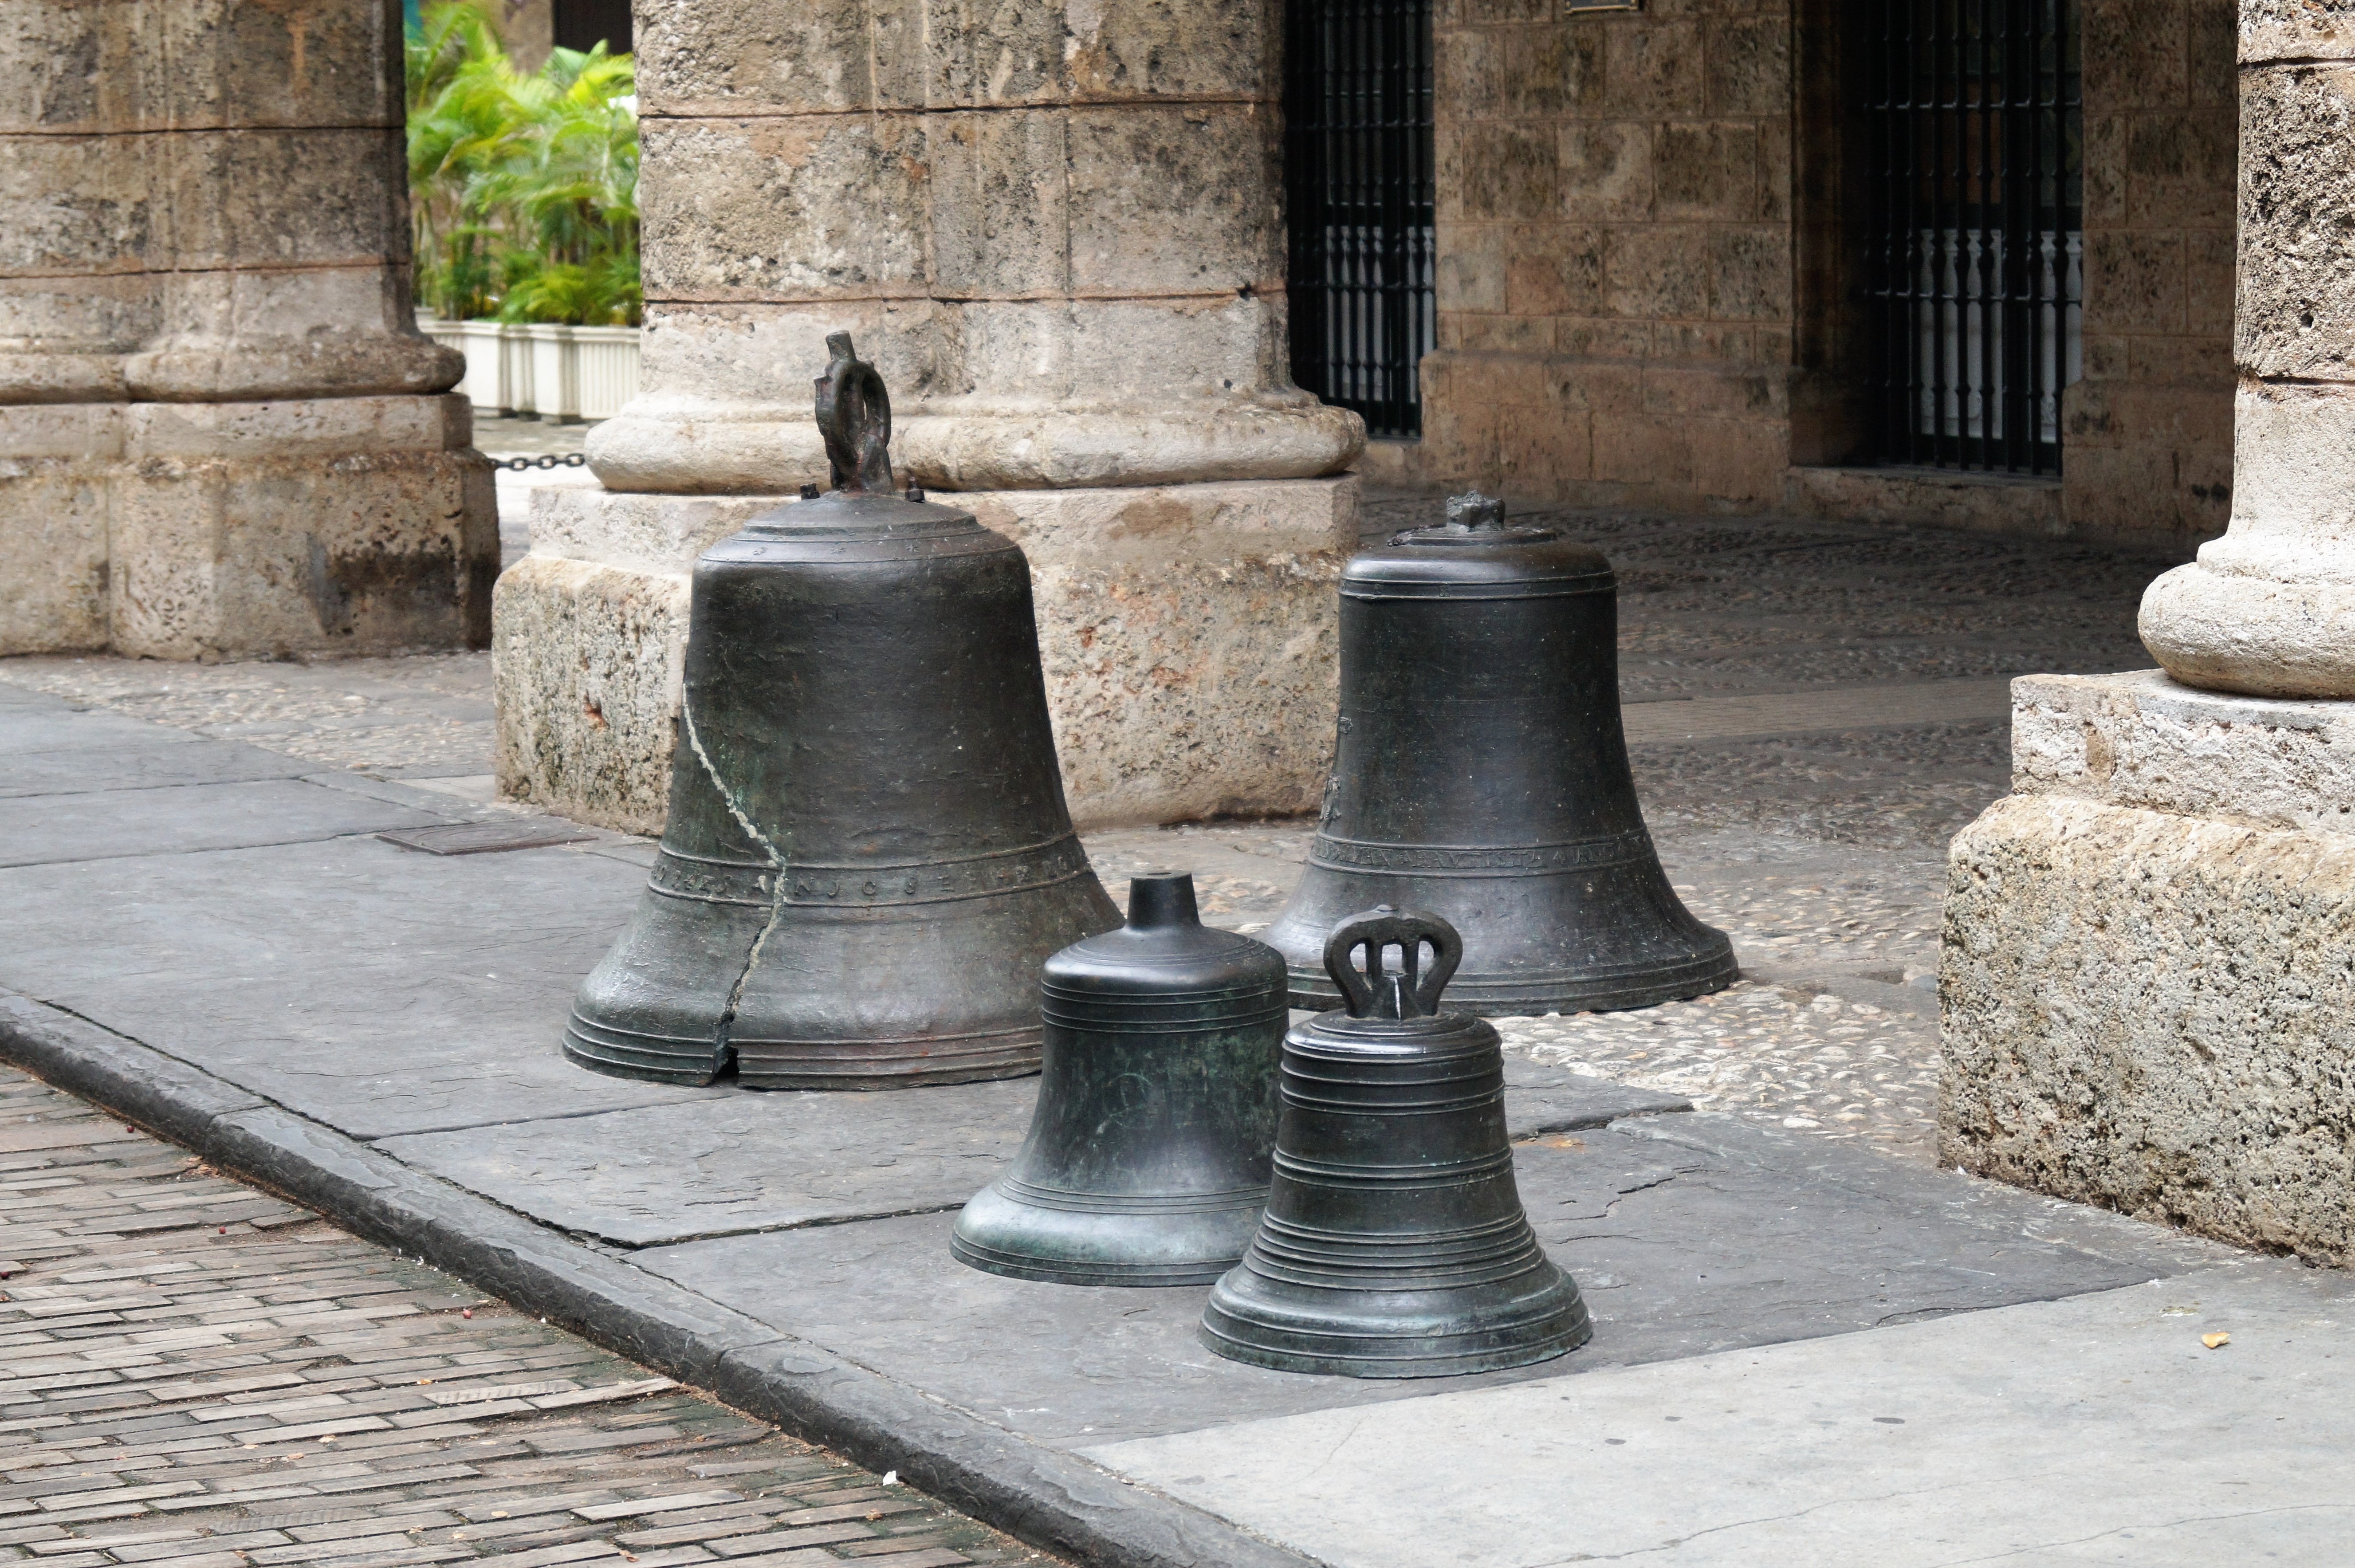
structure, building, old, wall, monument, bell, statue, column, musical instrument, church bell, cuba, old town, temple, water feature, bells, havana, ancient history